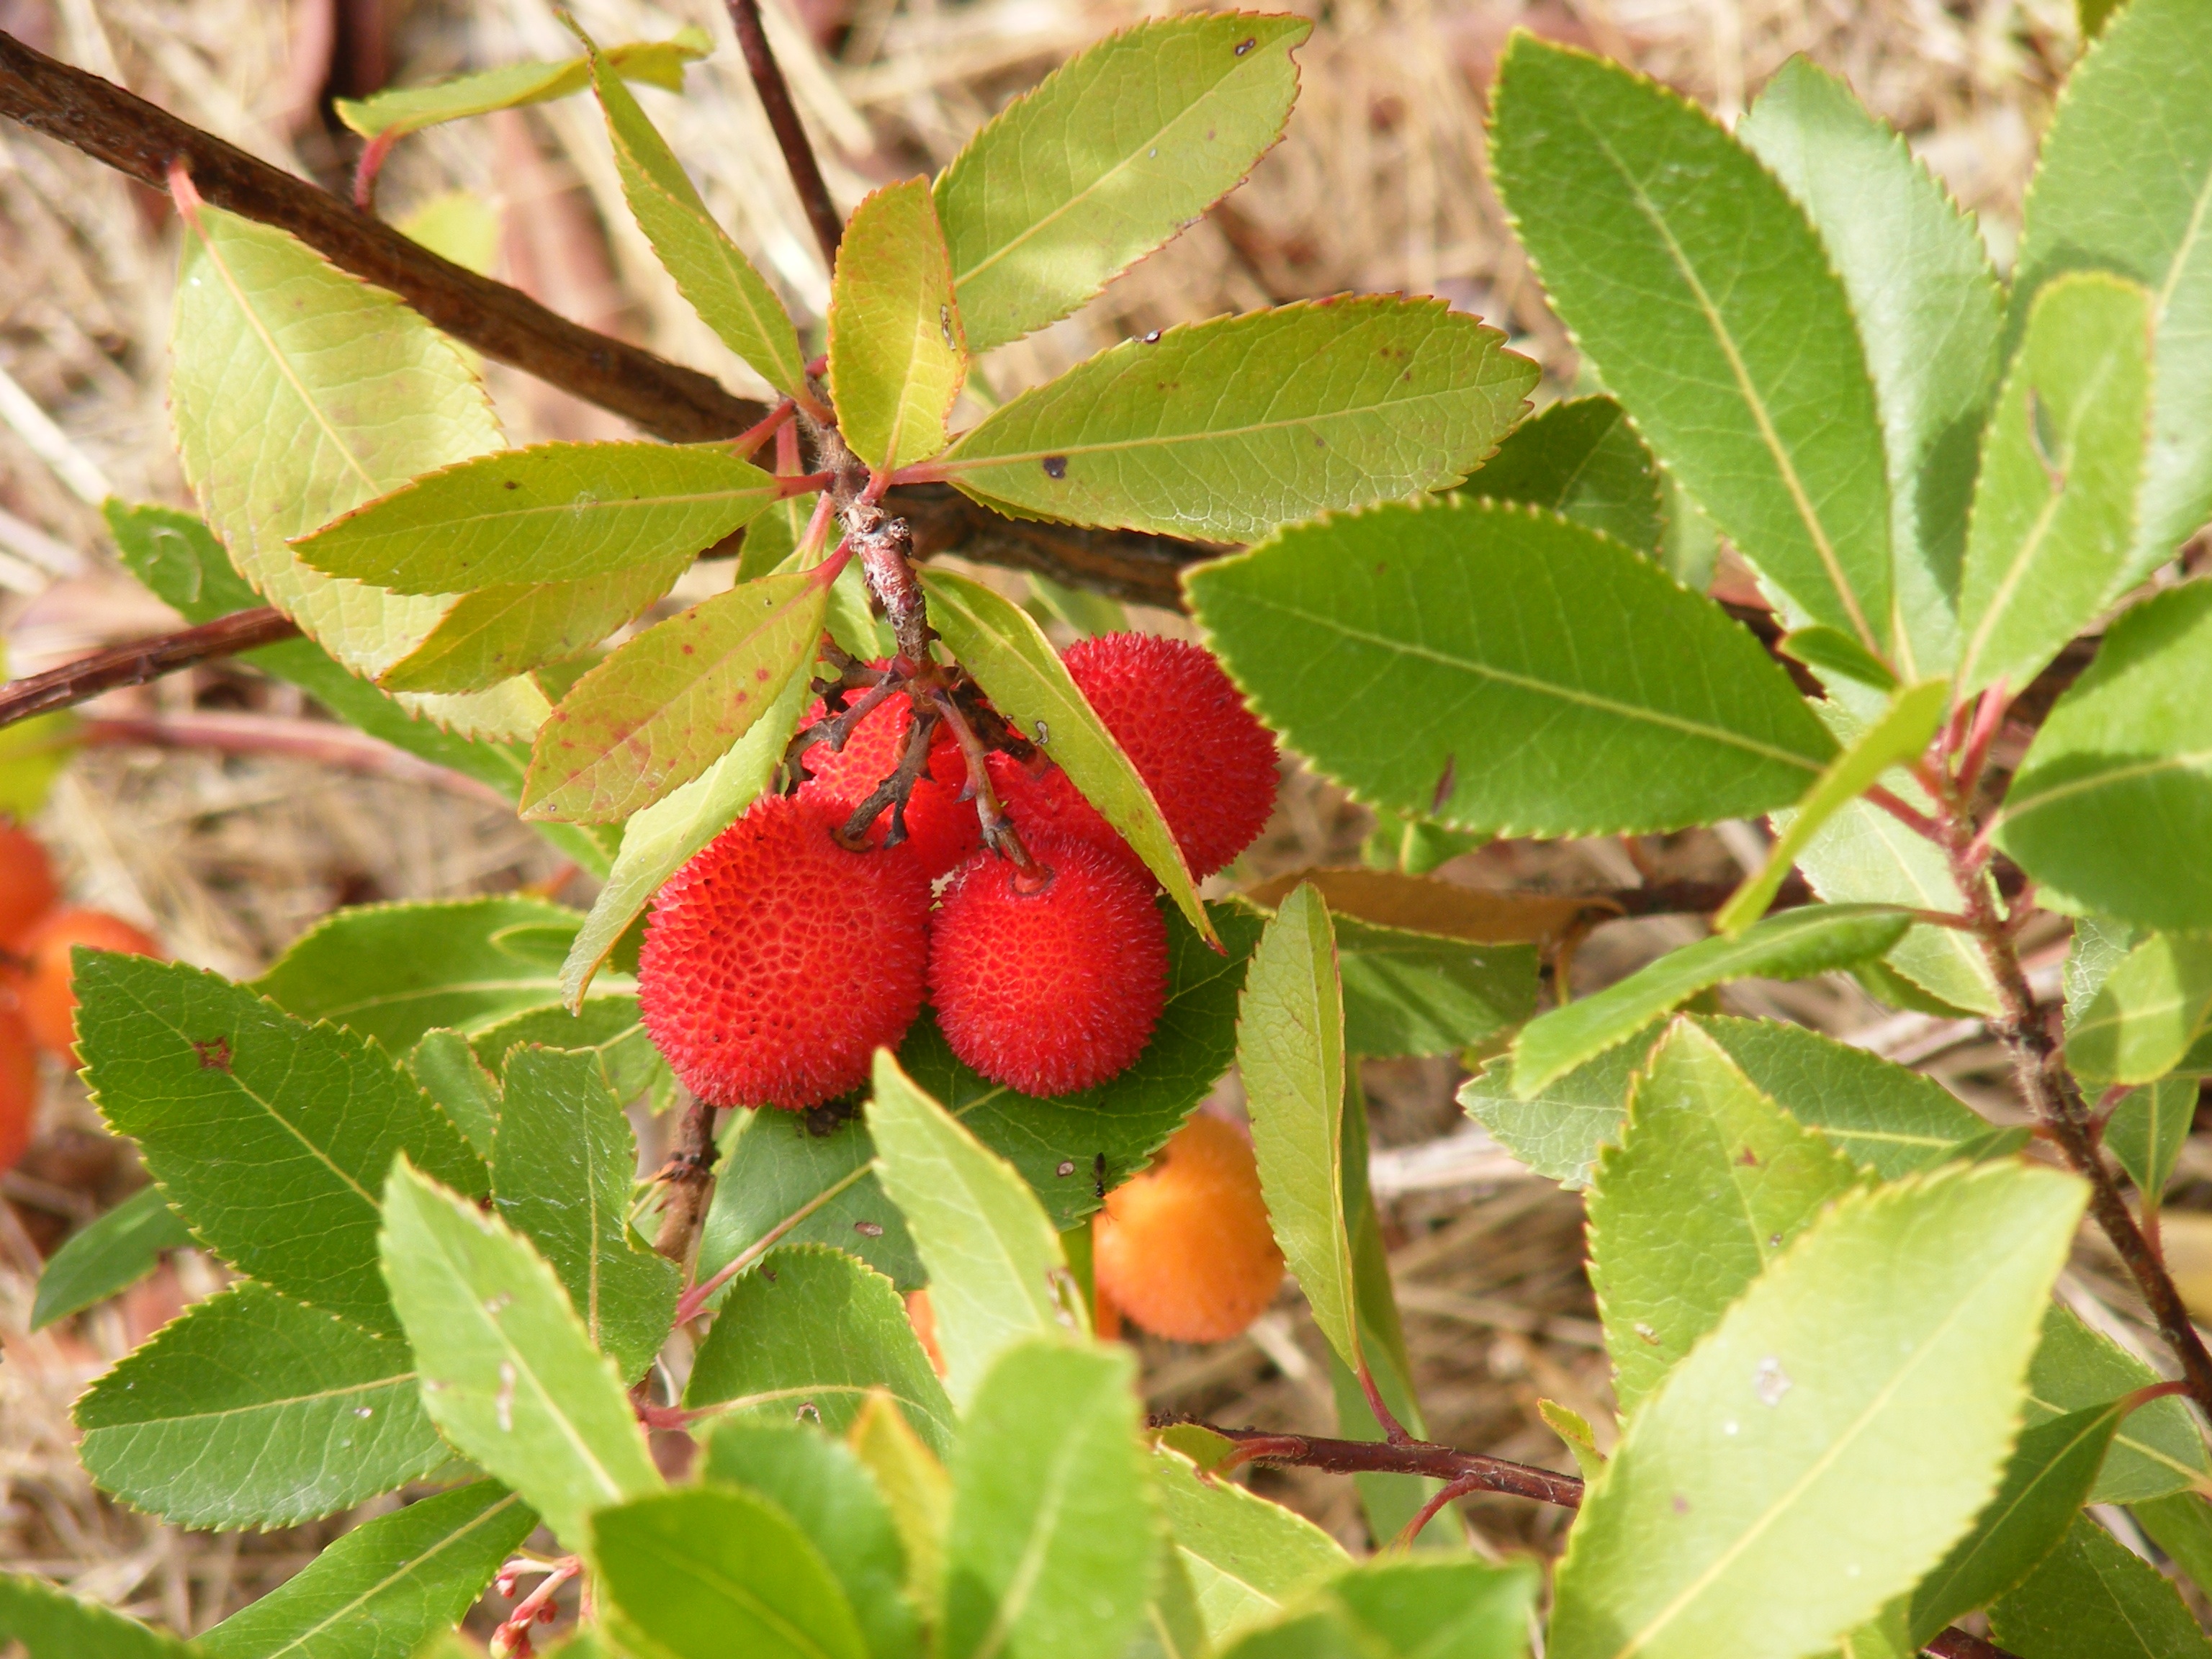
tree, branch, plant, fruit, berry, flower, food, produce, evergreen, shrub, hawthorn, rose hip, flowering plant, rose family, strawberry tree, woody plant, land plant, chinese hawthorn, wine raspberry